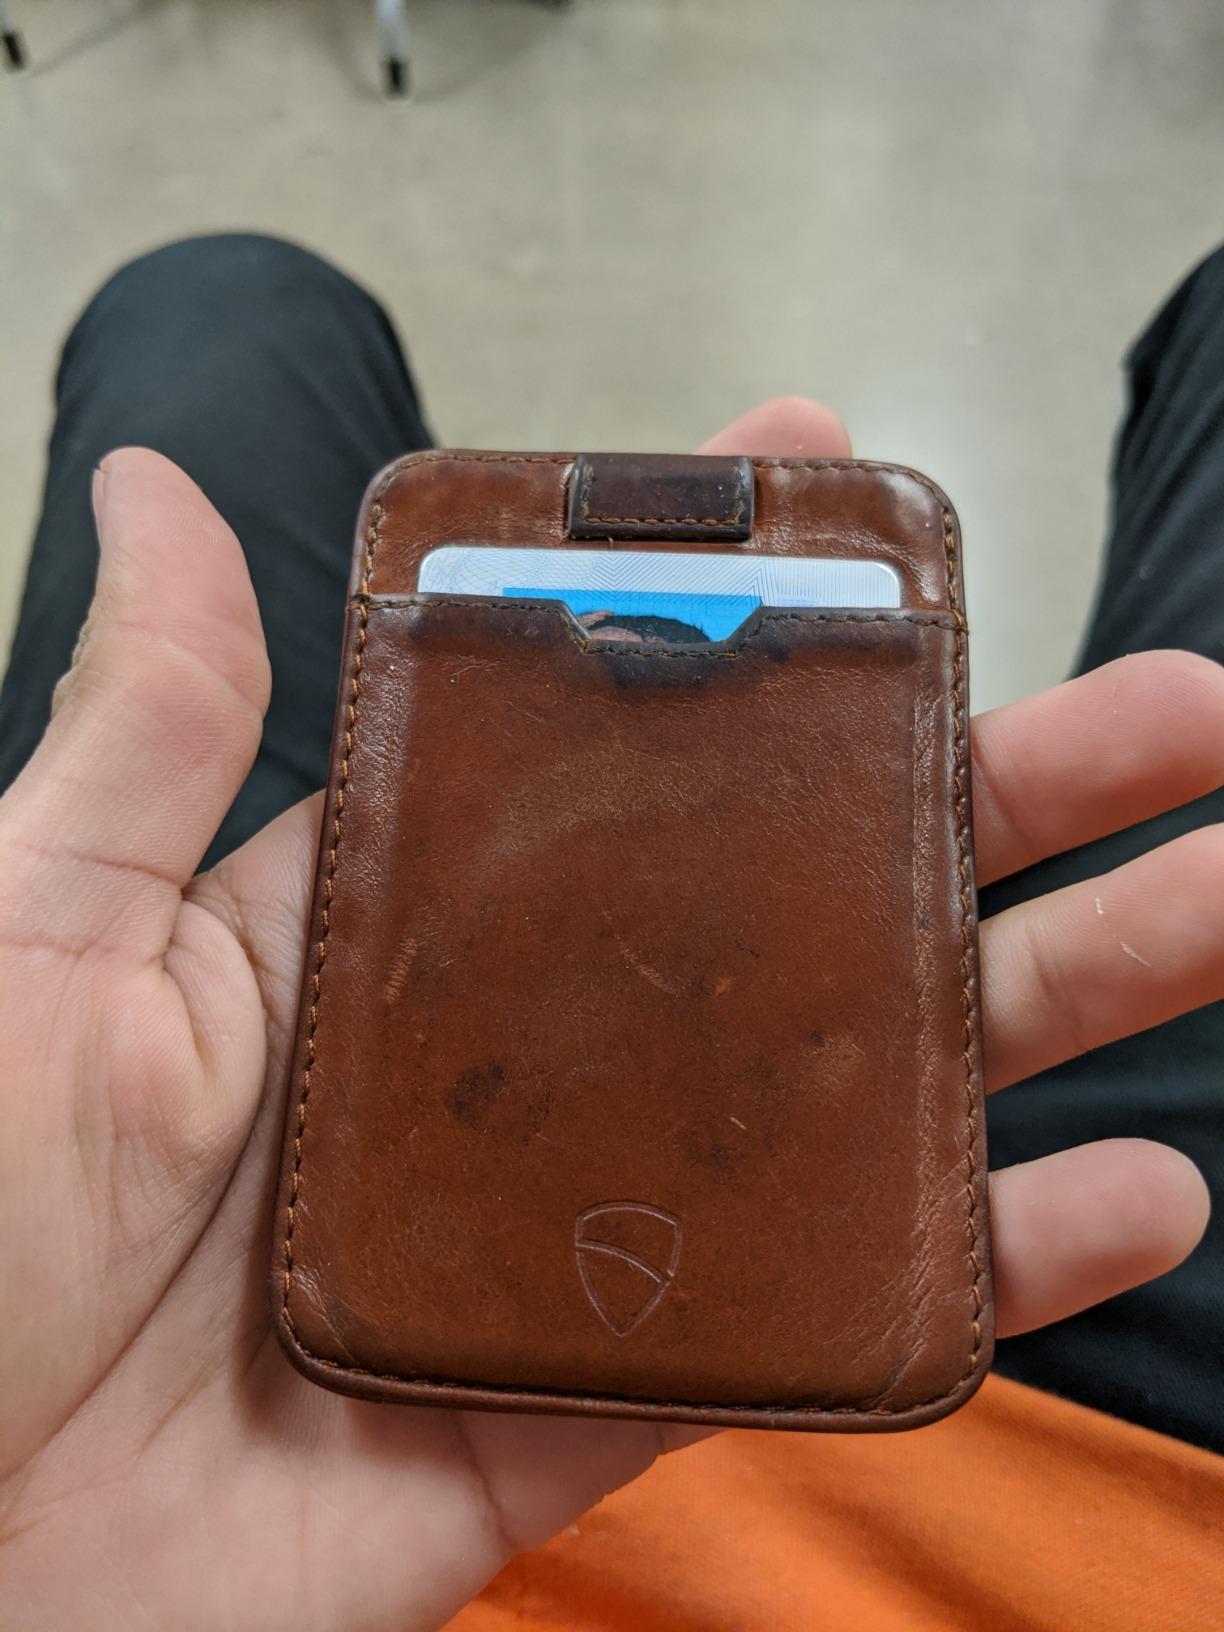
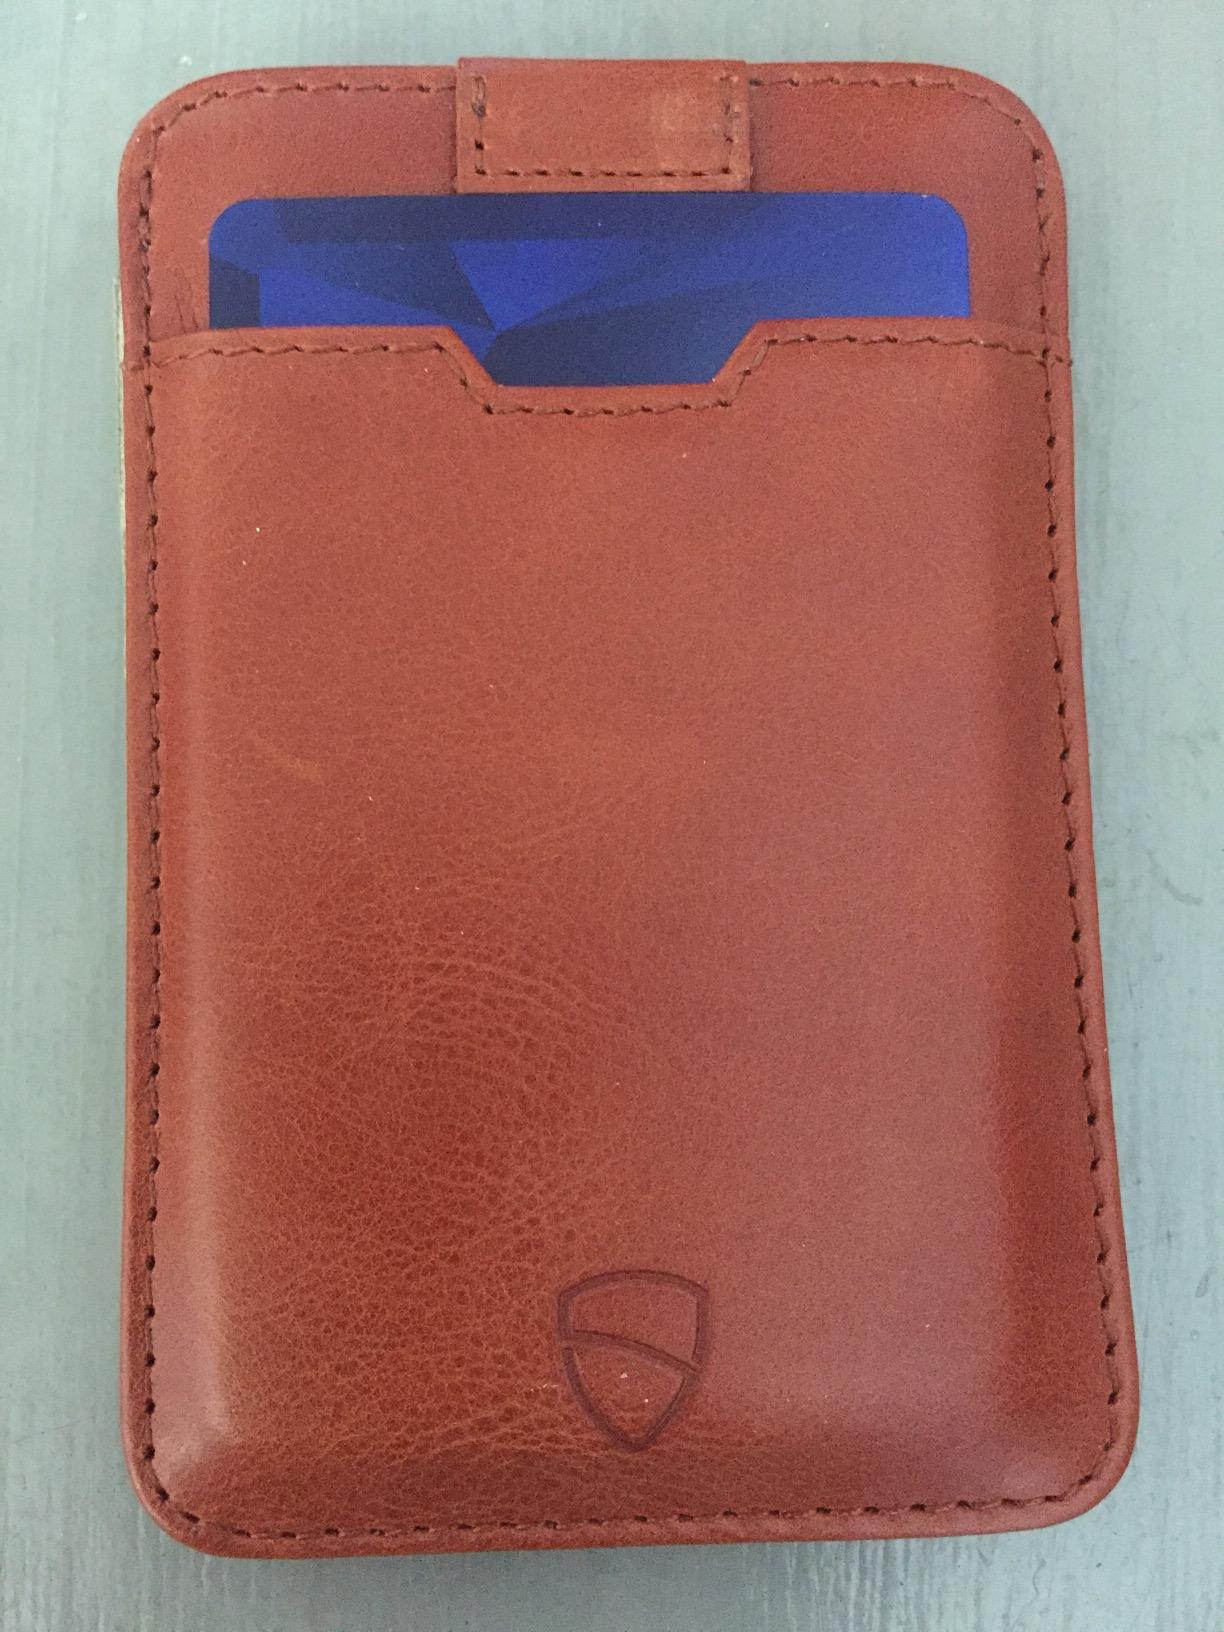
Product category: accessories_wallet
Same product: yes